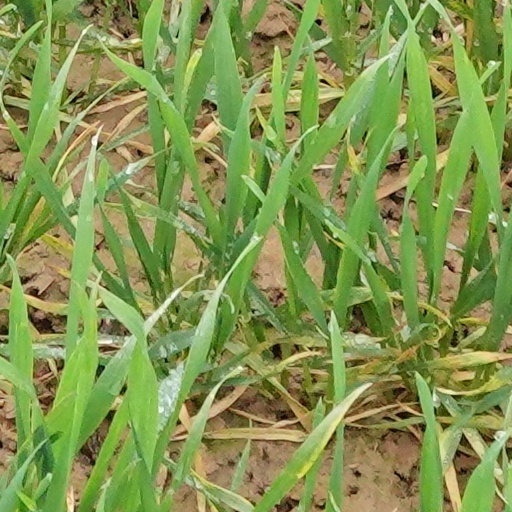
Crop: wheat